Move (1970 film)

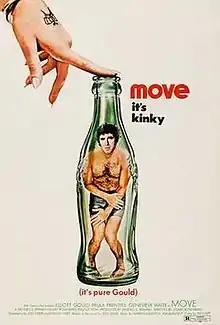
Film poster

Move is a 1970 American comedy film starring Elliott Gould, Paula Prentiss and Geneviève Waïte, and directed by Stuart Rosenberg. The screenplay was written by Joel Lieber and Stanley Hart, adapted from a novel by Lieber.